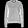
Label: Pullover